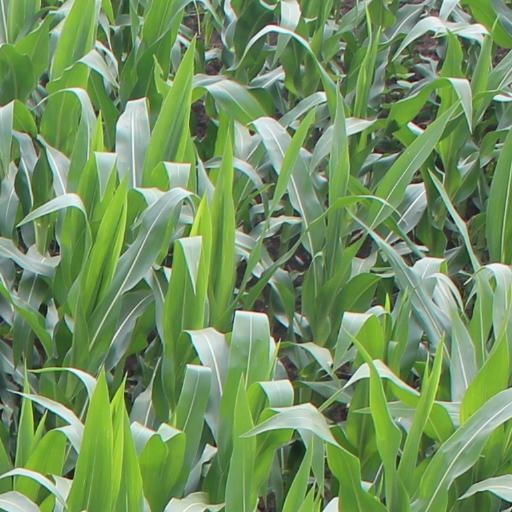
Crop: maize; corn